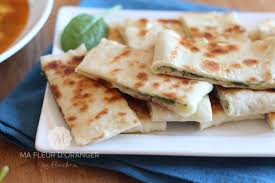
Yemek: gozleme